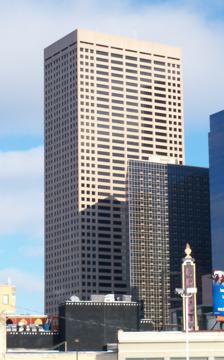
Building: 33 South Sixth
Country: United States of America
Year built: 1983
Skyscraper 33 South Six Tower Former names International Multifoods Tower Alternative names City Center Mall General information Location Minneapolis , Minnesota Address 33 South Sixth Street Coordinates 44°58′41″N 93°16′22″W / 44.97806°N 93.27278°W / 44.97806; -93.27278 Current tenants Target Corporation, Bassford Remele, Korn/Ferry International, P&G, Stoel Rives, Meagher & Geer, Construction started 1979 ; 46 years ago ( 1979 ) Completed 1983 ; 42 years ago ( 1983 ) Owner City Center 33 South Property ( Samsung ) Height 668 ft (204 m) Technical details Floor count 52 Floor area 1,082,096 sq ft (100,530.0 m 2 ) Design and construction Architecture firm Skidmore, Owings and Merrill Main contractor PCL Constructions Eastern References 33 South Sixth , formerly known as International Multifoods Tower , is a skyscraper in Minneapolis , Minnesota . It was designed by Skidmore, Owings and Merrill and stands 52 stories tall at 668 ft (204 m). Its name comes from its address: 33 South Sixth Street, Minneapolis. It was completed in 1983 as headquarters for International Multifoods Corporation , which occupied the structure until 1997 when it moved to suburban Wayzata . Although the corporate offices relocated, the name remained until 2003 under the terms of its lease. Adjacent to the tower is the Minneapolis City Center shopping mall, which occupies the ground level, skyway, and third levels. Description 33 South Sixth Street is a 52-story office building located in the heart of Minneapolis's 64-square block skyway system . Construction on the building began in 1981 and it opened in 1983 as one of the tallest buildings in Minneapolis. Current tenants include Target Corporation , and law firms Meagher & Geer, and Stoel Rives . The typical floors are 24,700 sq ft (2,290 m 2 ) for a total of 1,170,000 sq ft (109,000 m 2 ) of office space and 489,000 sq ft (45,400 m 2 ) in the retail mall. The attached Minneapolis City Center consists of a retail mall, renovated in 2005, with five skyway connections, the Minneapolis Marriott at City Center, a 583-room full-service four plus star hotel, and a 687-stall parking garage. The mall is anchored by Saks Fifth Avenue Off Fifth, Marshalls , and Fogo de Chao . The mall also includes a mix of national retail and restaurant tenants including Brooks Brothers , Allen Edmonds , General Nutrition Center , UPS , Leeann Chin , Naf Naf , and others located on the first two floors. Local retailers include Len (casual men's and women's fashion boutique), Pacifier (luxury infant and toddler apparel and toys), along with others. Sports Authority announced in May 2016 that it would be shuttering all of its US stores, leaving City Center with a large vacancy on the corner of 7th Street and Nicollet Avenue in August 2016. Rosa Mexicano quietly shuttered its downtown Minneapolis location at Hennepin Avenue and 6th Street in November 2016. A new tenant has been in the works to fill that corner anchor space. The exterior of the building is faced with precast concrete panels tinted light brown. The east and west facades consist of four wide bays, divided by pilasters that extend to become the spandrel panels. Each wide bay is further divided into three smaller bays with a square window. The north and south facades consist of seven bays with only the first and last being divided. The five central bays are wider with dark-tinted glass set into dark frames. The precast panels extend to cover the retail pod, which does little to make the structure more visually appealing, and might even do it a disservice by making it appear more bulky than it really is. Architecture critic Larry Millett calls it a "big architectural oaf" and adds that the precast concrete panel cladding is "designed, quite successfully, to achieve maximum unattractiveness." The design of the tower is very similar to One HSBC Center in Buffalo. Additional facts The exterior facade continues into the City Center atrium , and lower level offices on the building's south side directly overlook the shopping center. The former Multifoods Tower is located in the heart of Minneapolis's 64-square block skyway system. 33 South Sixth is the tallest building in Minneapolis west of Nicollet Mall . Former tenants include the now-defunct law firm of Rider Bennett . It was built on the site formerly occupied by the Hotel Dyckman. The building has a view of Target Field . In November 2012, the Shorenstein Company acquired the building from Brookfield Office Properties for a reported $205.5 million. The Chinese insurer HNA Group acquired in 2016 for $315 million. In 2018, HNA sold the property to an entity controlled by Samsung for $320 million. Since 1985, peregrine falcons have roosted in a hack box on the 51st floor of the building. See also United States portal World's tallest structures contains other discussions about height disputes List of tallest buildings in Minnesota References